Culture of Kathmandu

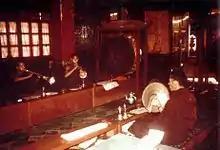
Tibetan monks performing music in the Boudhanath.

Kathmandu is home to the Nepalese theatre. The city contains several theatres of note including the National Dance Theatre in Kanti Path, the Ganga Theatre, The Himalayan Theatre and the Aarohan Theatre Group, founded in 1982 and the M. Art Theatre is based in the city. The Gurukul: School of Theatre organizes the Kathmandu International Theatre Festival, attracting artists from all over the world. A mini theatre is also located at the Hanumandhoka Durbar Square, established by the Durbar Conservation and Promotion Committee.